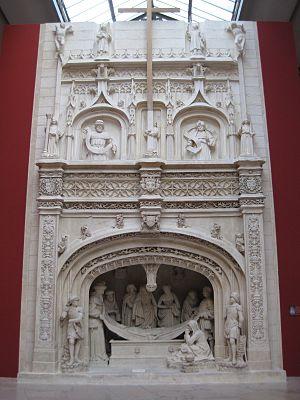
Cité de l'Architecture et du Patrimoine
Le musée des Monuments français est un musée de sculpture monumentale et d'architecture constituant aujourd'hui l'un des trois départements de la Cité de l'architecture et du patrimoine. Il a été créé sous le nom de musée de Sculpture comparée en 1879 par Eugène Viollet-le-Duc. Il rassemble d'importantes collections de moulages, de peintures murales reproduites grandeur nature, et de maquettes, reproduisant des chefs-d'œuvre du patrimoine architectural français. Les collections couvrent essentiellement la période allant du XIᵉ au XVIᵉ siècle, puis les XXᵉ et XXIᵉ siècle.